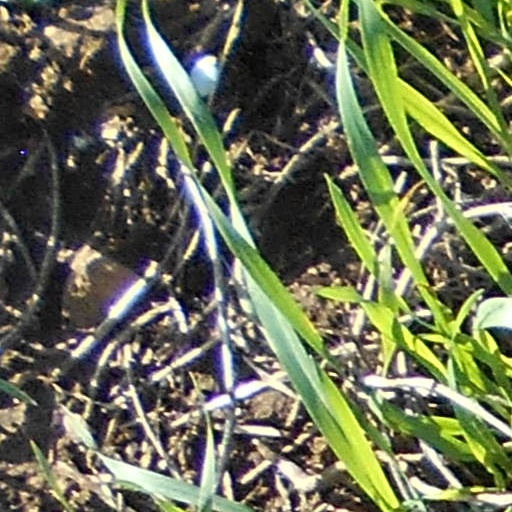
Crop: wheat